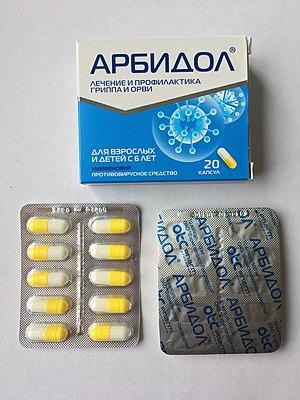
L'umifénovir, commercialisé sous la marque Arbidol, est un antiviral utilisé en Russie et en Chine pour traiter la grippe. Il est disponible sous forme de comprimés, de gélules et de sirop. Bien que certaines études russes aient conclu à son efficacité, ce médicament n'est pas approuvé en Occident. Il est présenté comme inhibiteur de fusion et stimulant de la réponse immunitaire.